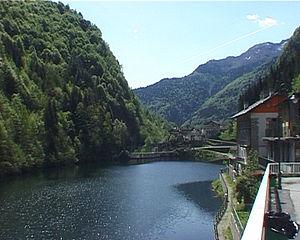
Rimasco est une commune de la province de Vercelli dans le Piémont en Italie.